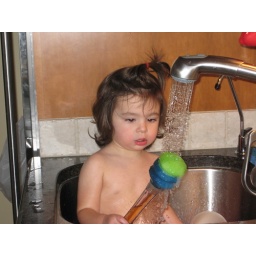
Lucy in the kitchen sink